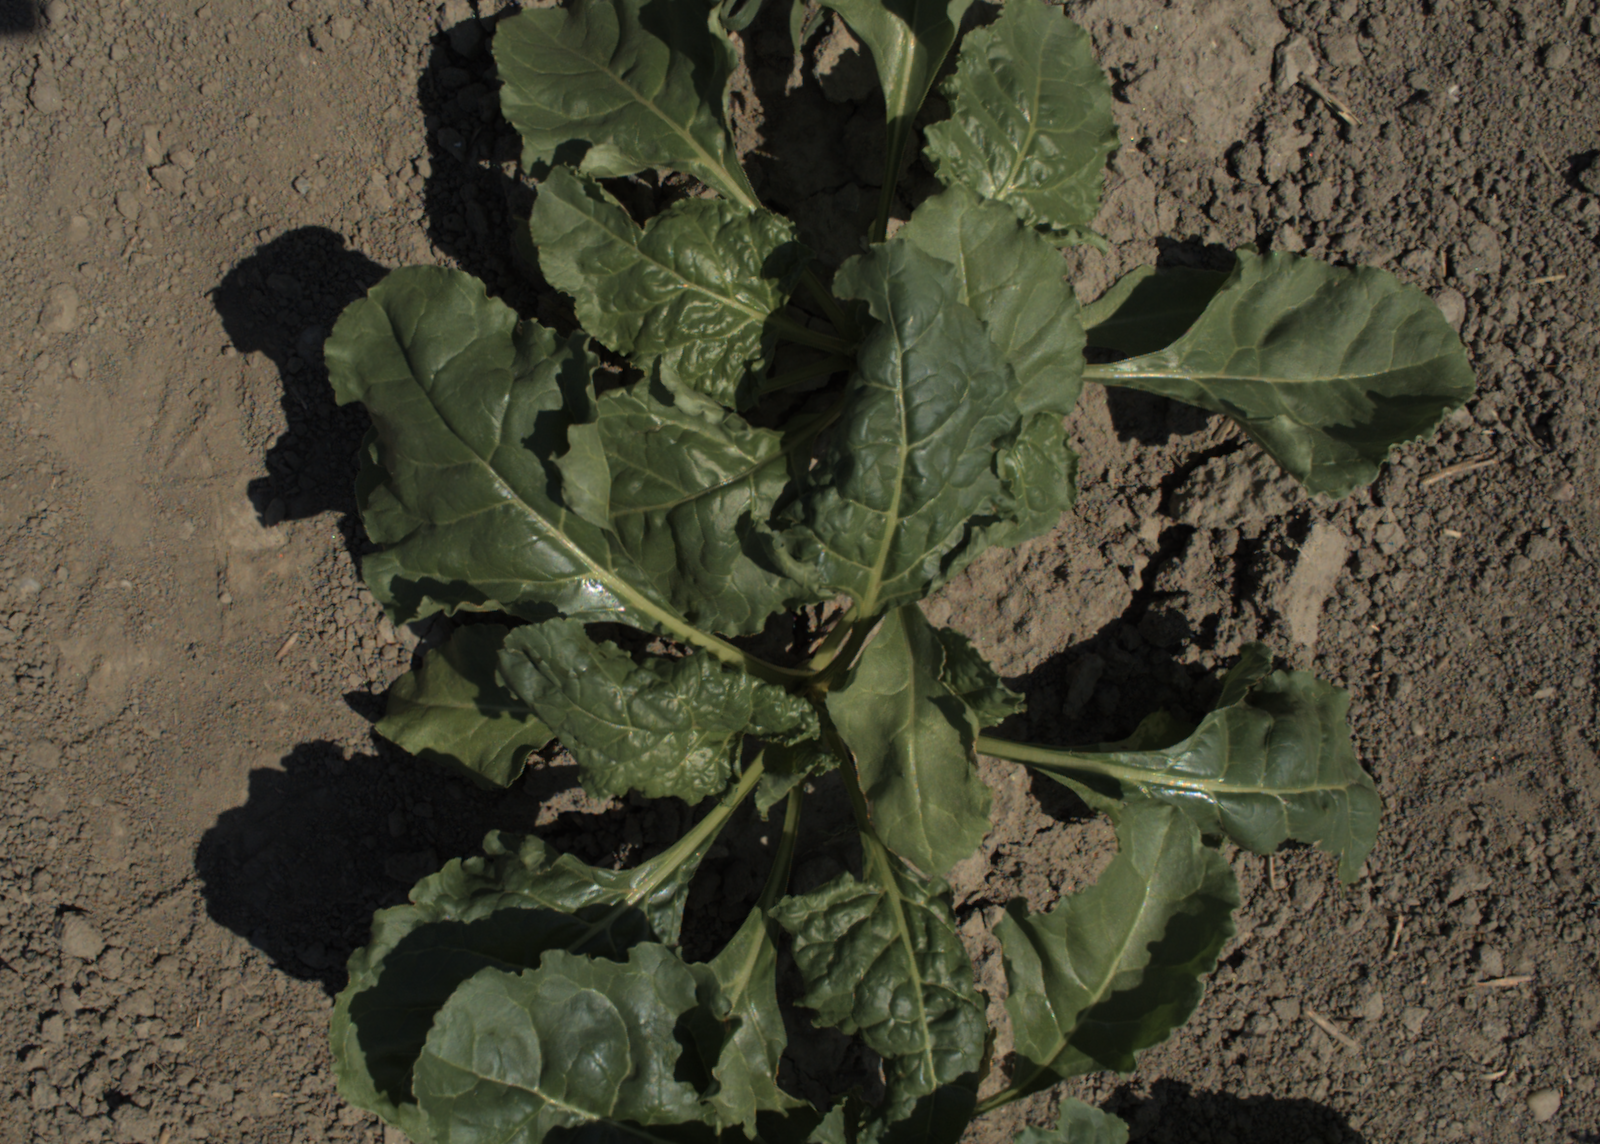
Capture date: 18.06.2021 11:15:32
Weather: sunny
Wind: medium
Seeding date: 27.04.2021
Plant canopy height (mm): 766